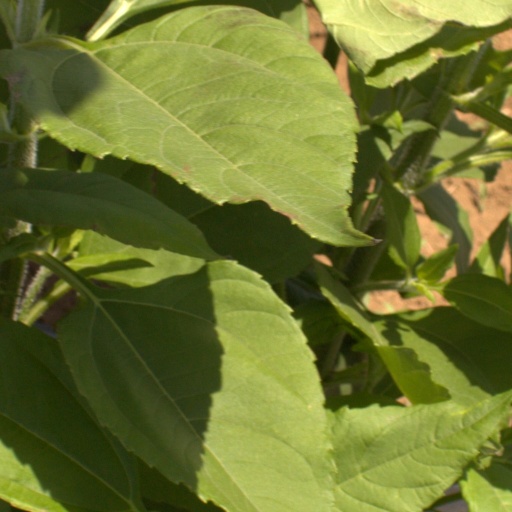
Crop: Jerusalem artichoke